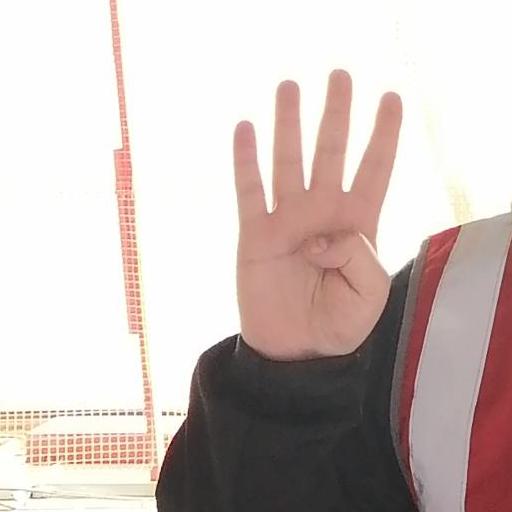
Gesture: four